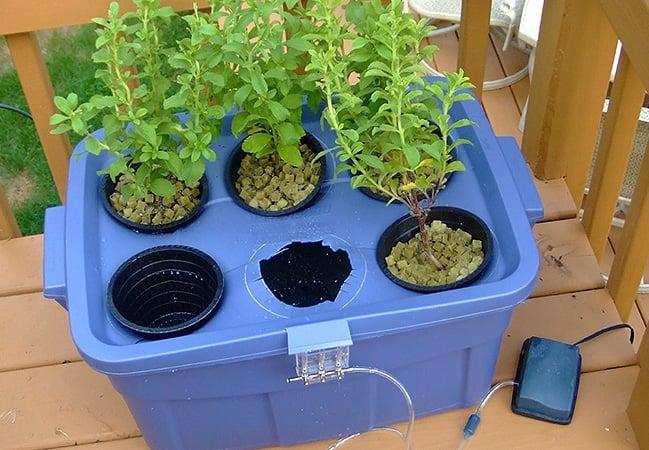
Upandaji wa kisasa wa mazao pasipo kutumia udongo bali mazao hayo huchipua kwenye matundu ya mfuniko, ambapo mizizi hudumbukizwa kwenye maji yenye dawa pamoja na virutubisho vinavyosaidia mazao hayo kukua kwa haraka.